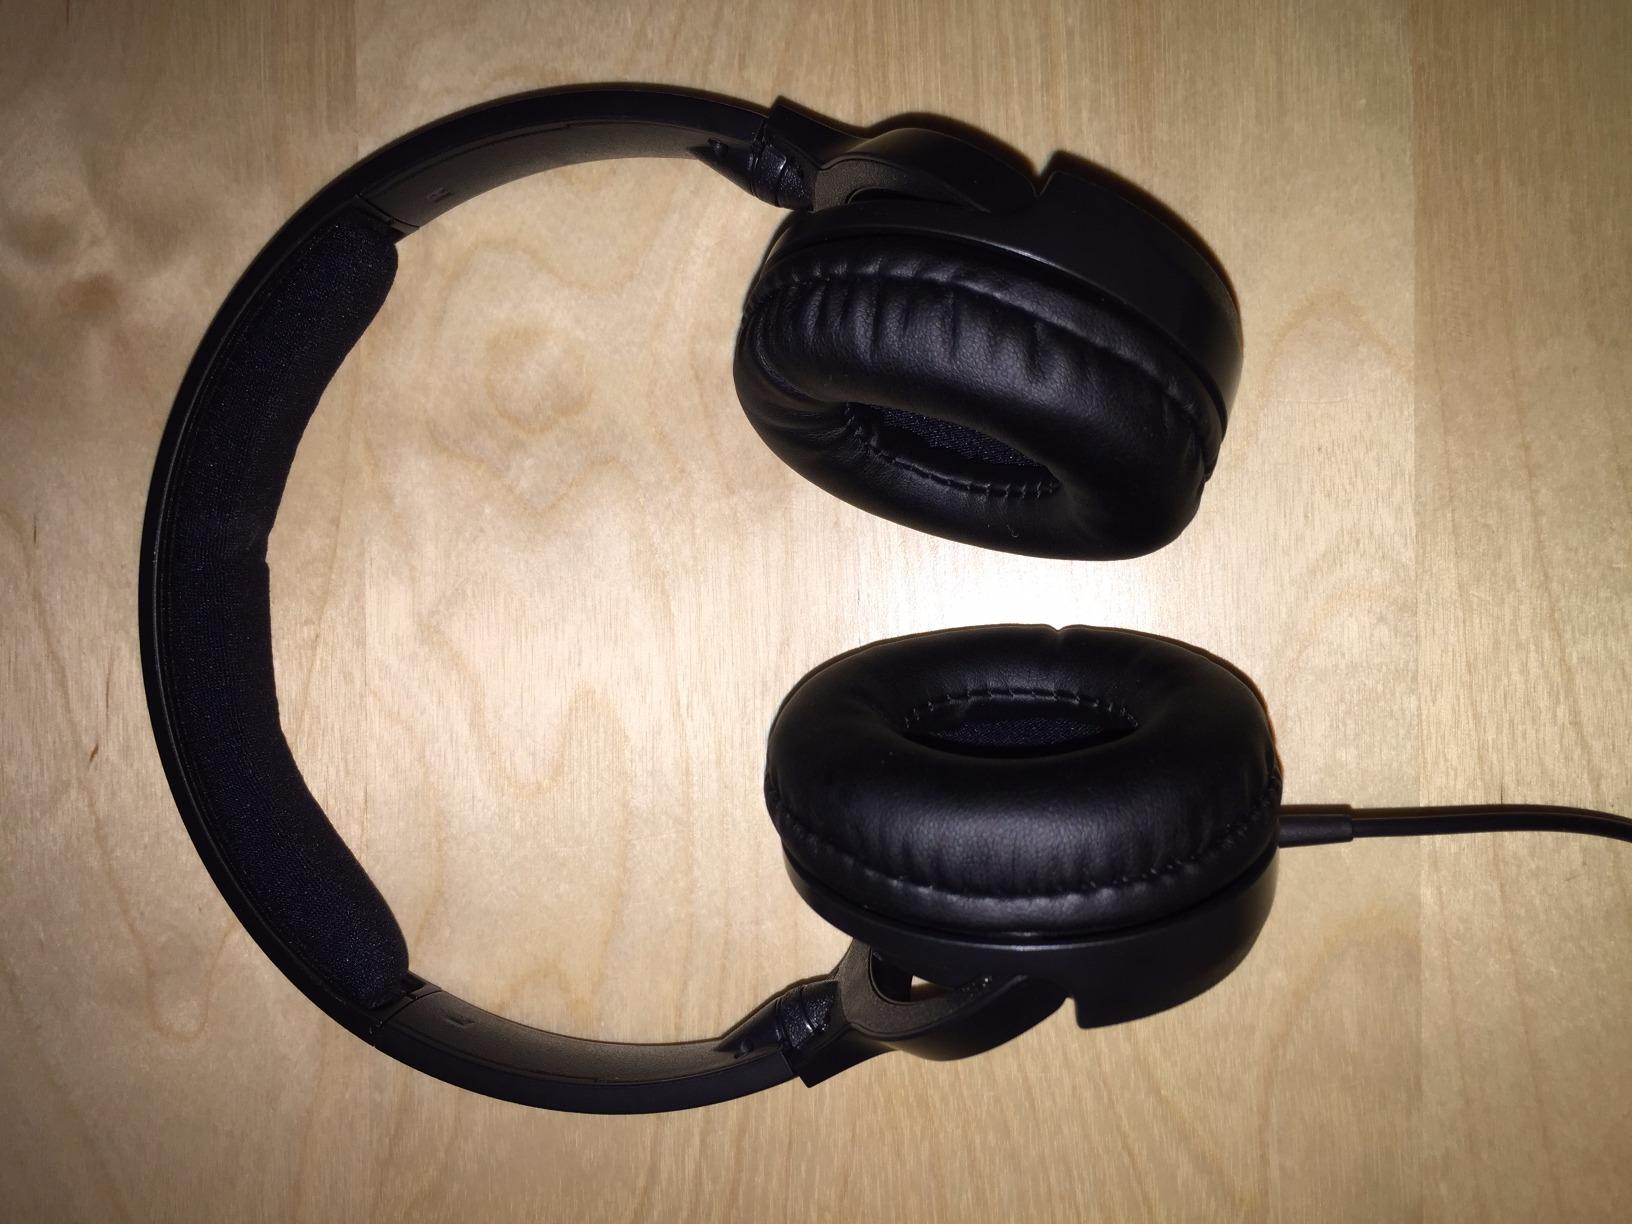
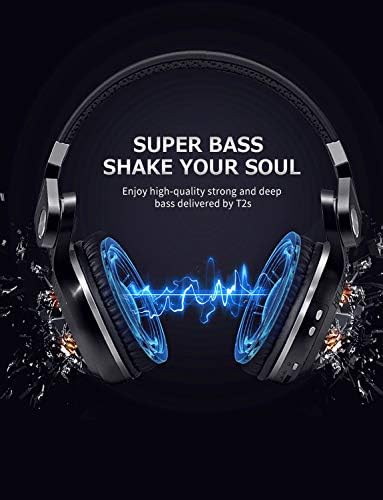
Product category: headphones
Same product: no